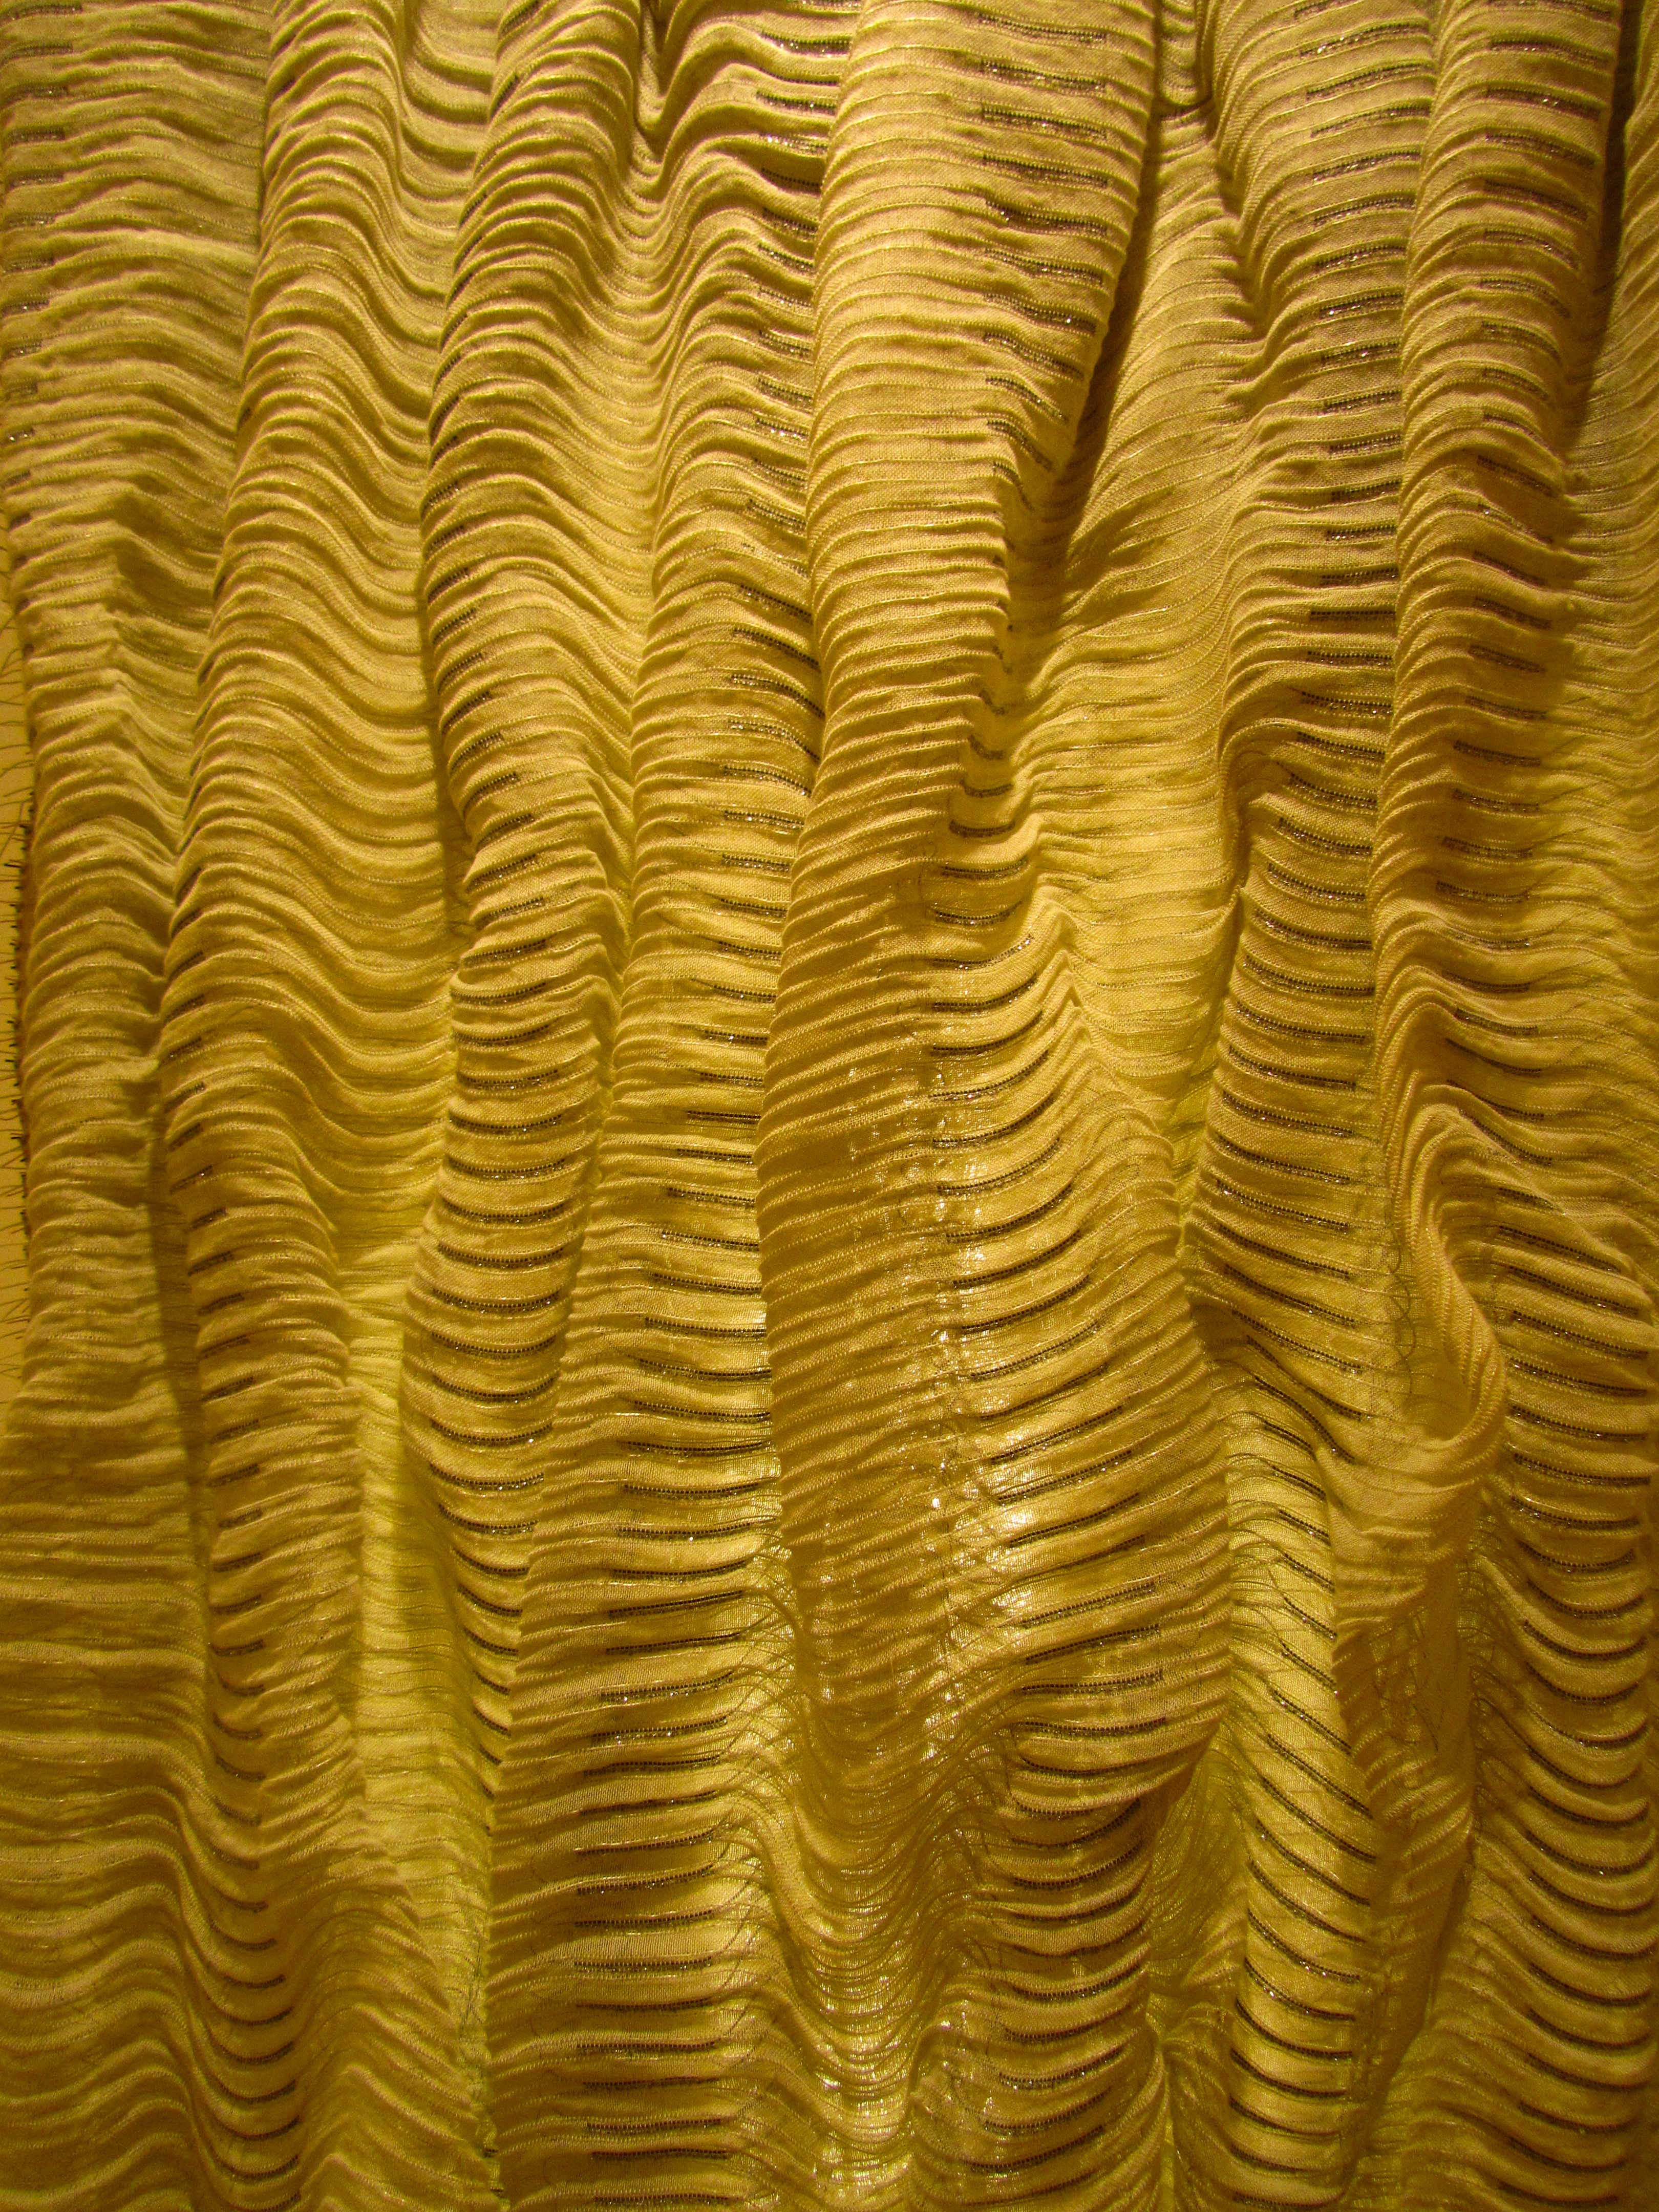
texture, pattern, green, golden, curtain, yellow, material, fabric, interior design, textile, gold, design, folds, shiny, window covering, window treatment